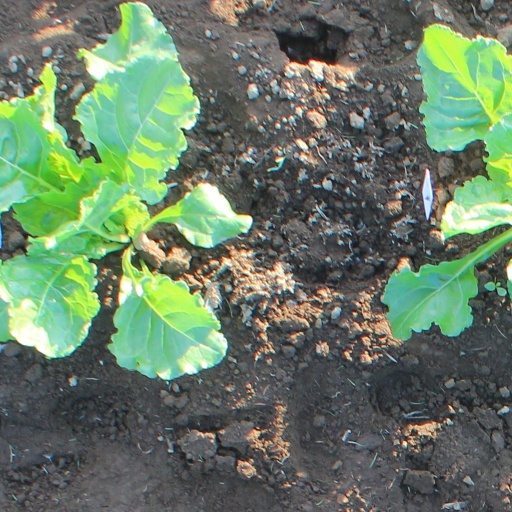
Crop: sugar beet